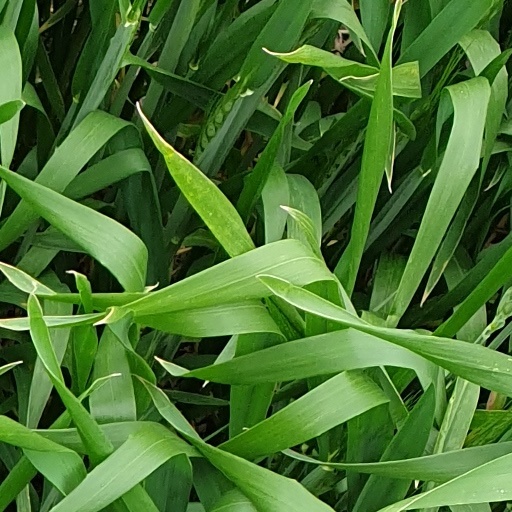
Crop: wheat